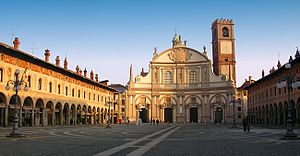
Vigevano
Vigevano er en by og en kommune i provinsen Pavia i regionen Lombardiet i Italien med omkring 60.000 indbyggere.